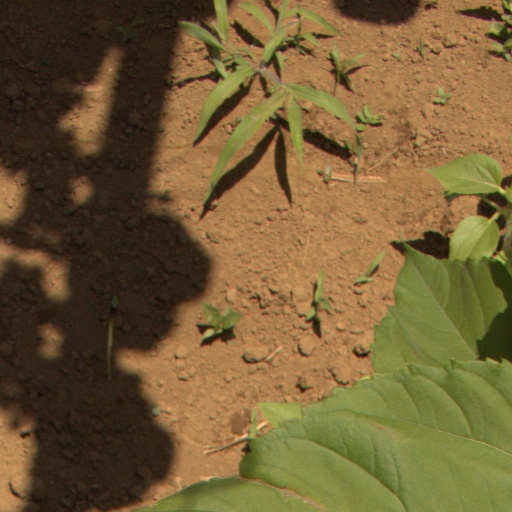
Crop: Jerusalem artichoke